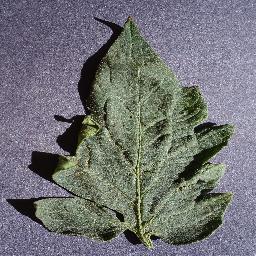
Label: Tomato___healthy